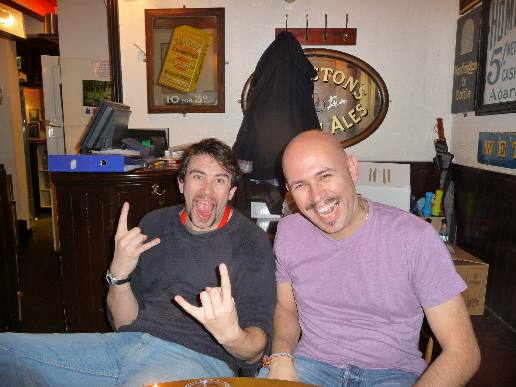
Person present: Yes